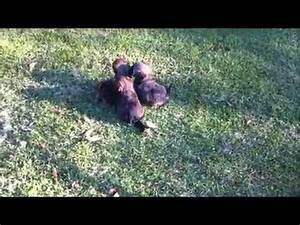
Label: cane